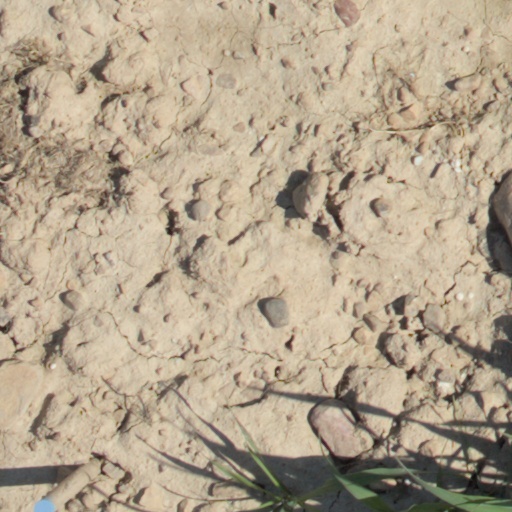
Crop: wheat